Maija Isola

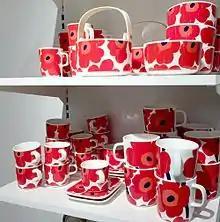
Marimekko dishes featuring Isola's 1964 "Unikko" poppy pattern.

Her student-era work, including "Amfora", was spotted in 1949 by Marimekko's founder, Armi Ratia. Ratia hired Isola to work for Printex, the forerunner of Marimekko. She became the principal textile designer for Marimekko, creating some eight to ten patterns every year.